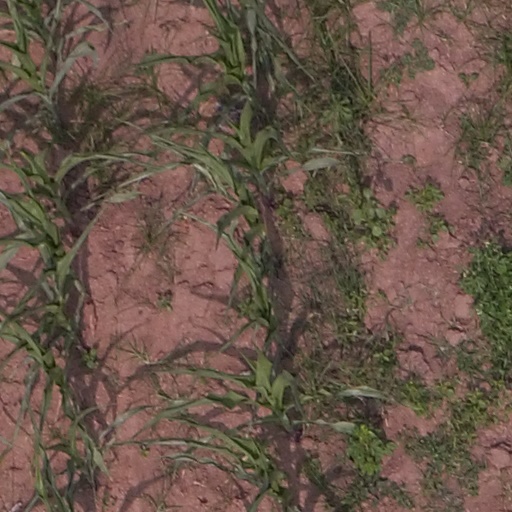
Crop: maize; corn